Kunwar Indrajit Singh cabinet

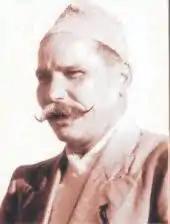
Dr. K.I. Singh

Kunwar Inderjit Singh formed a government on 26 July 1957 after being appointed by King Mahendra. He replaced Tanka Prasad Acharya who had resigned on the same day.